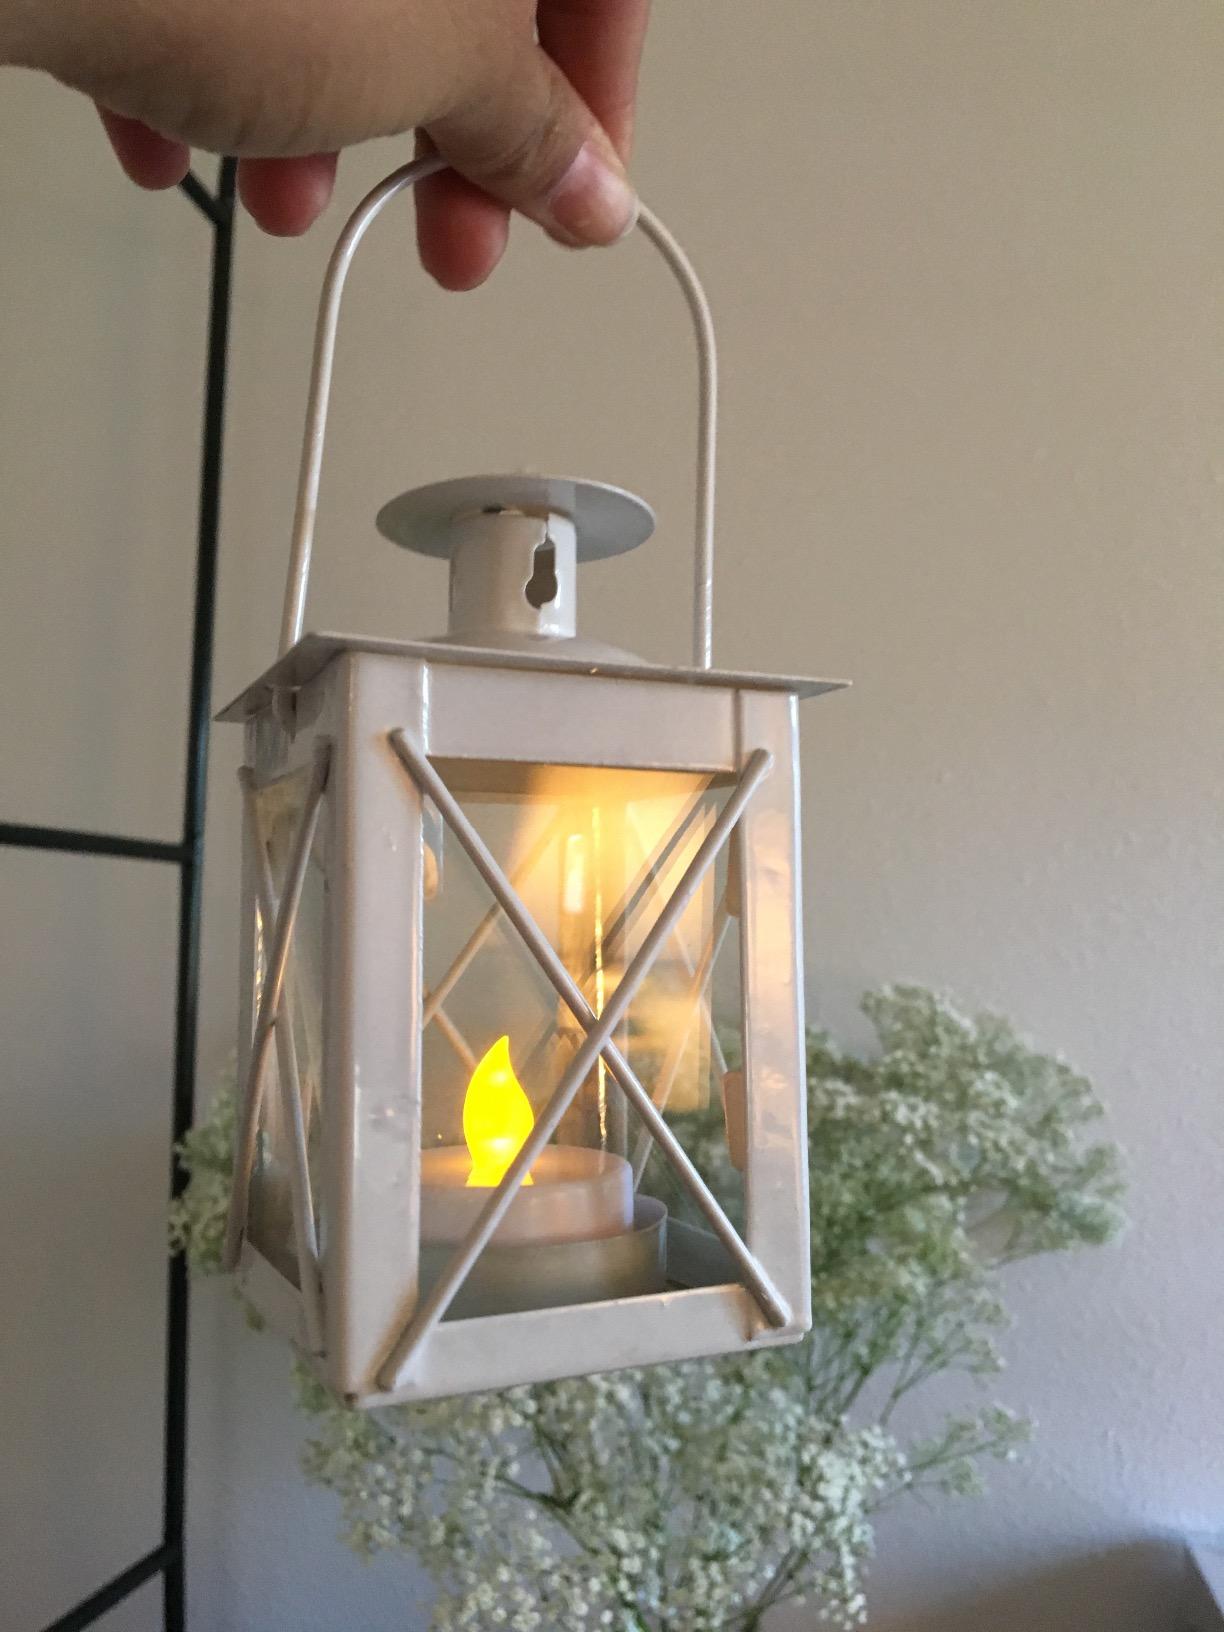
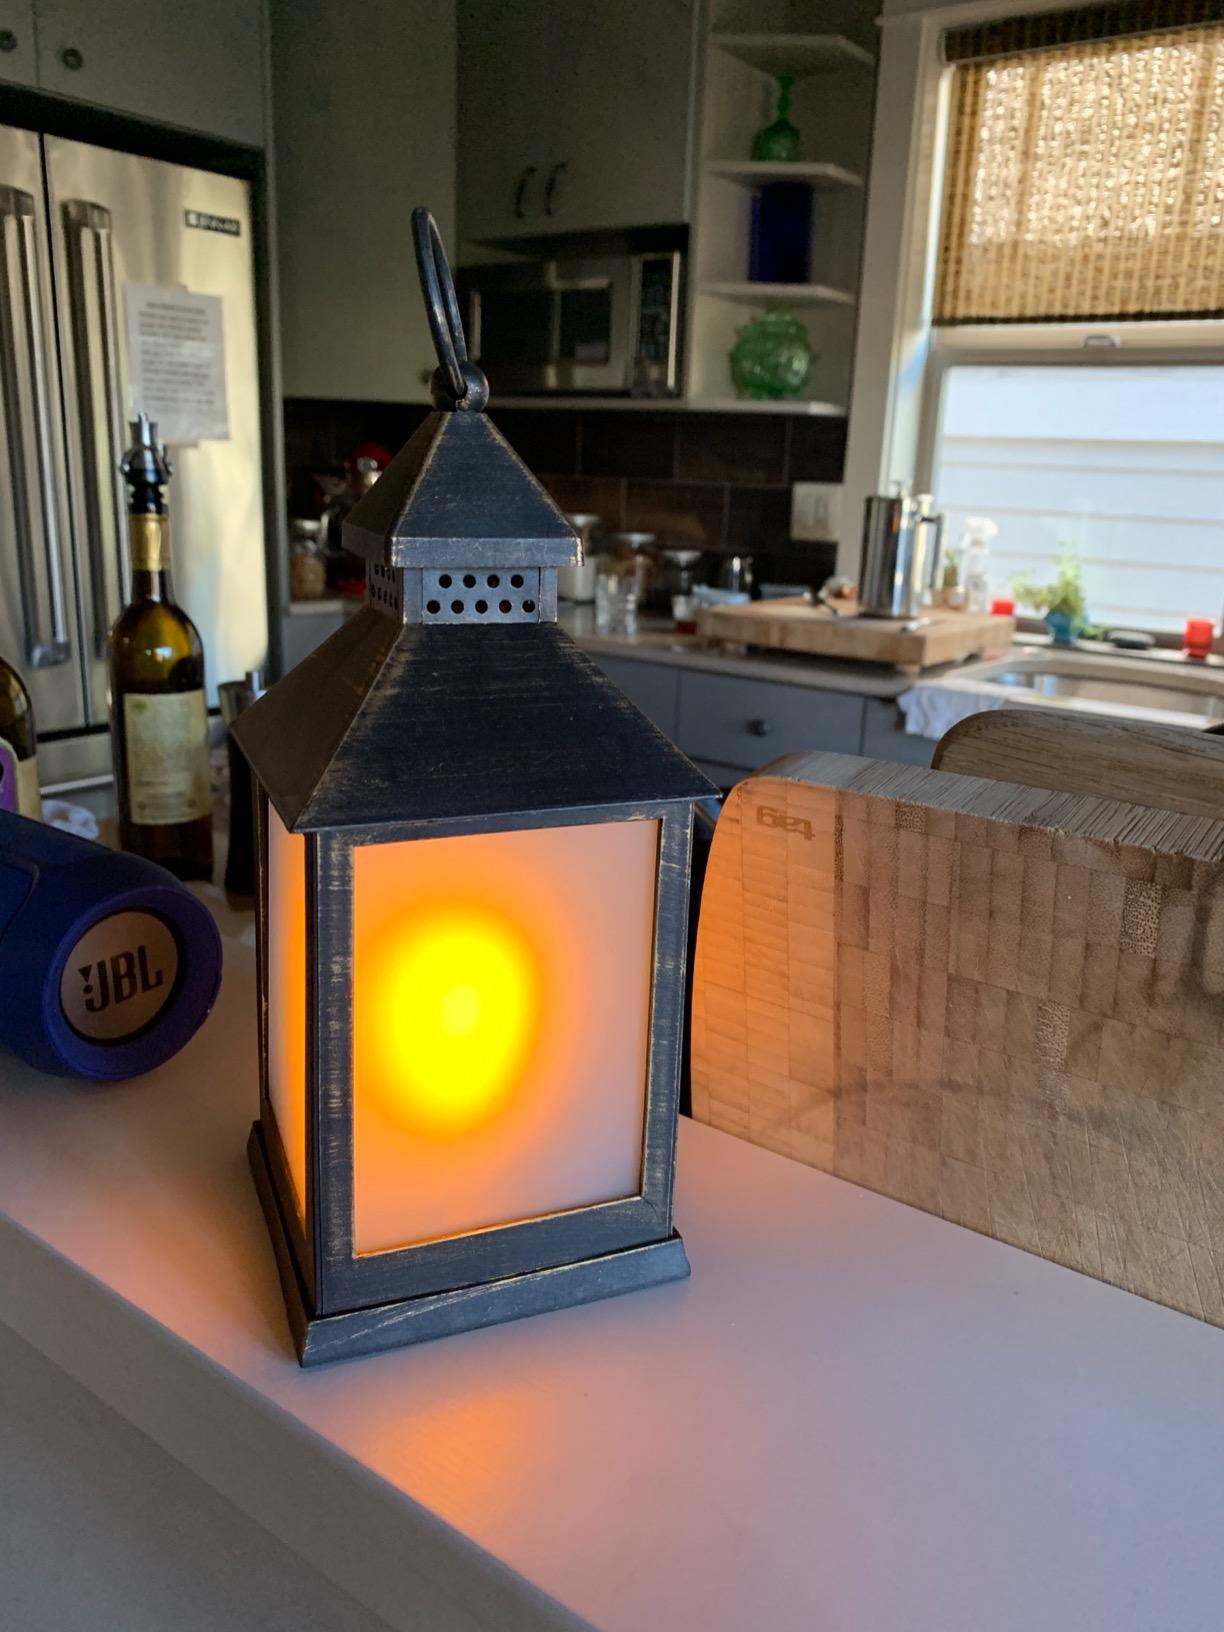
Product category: lantern
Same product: no